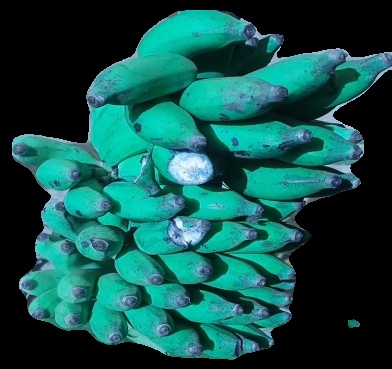
Variety: elakki-bale
Grade: grade3